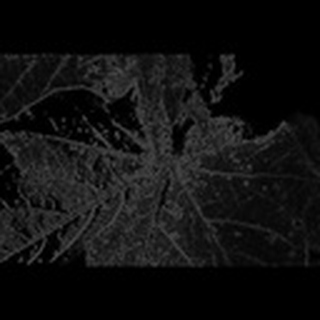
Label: cotton_aphids